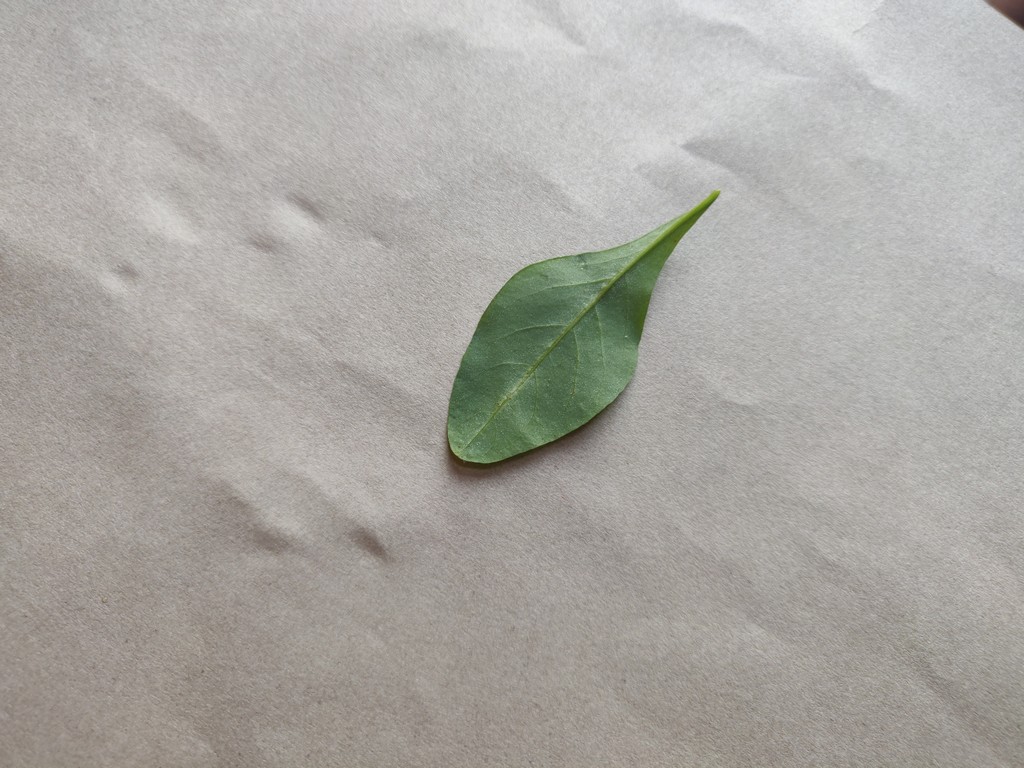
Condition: Healthy
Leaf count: single
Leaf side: back